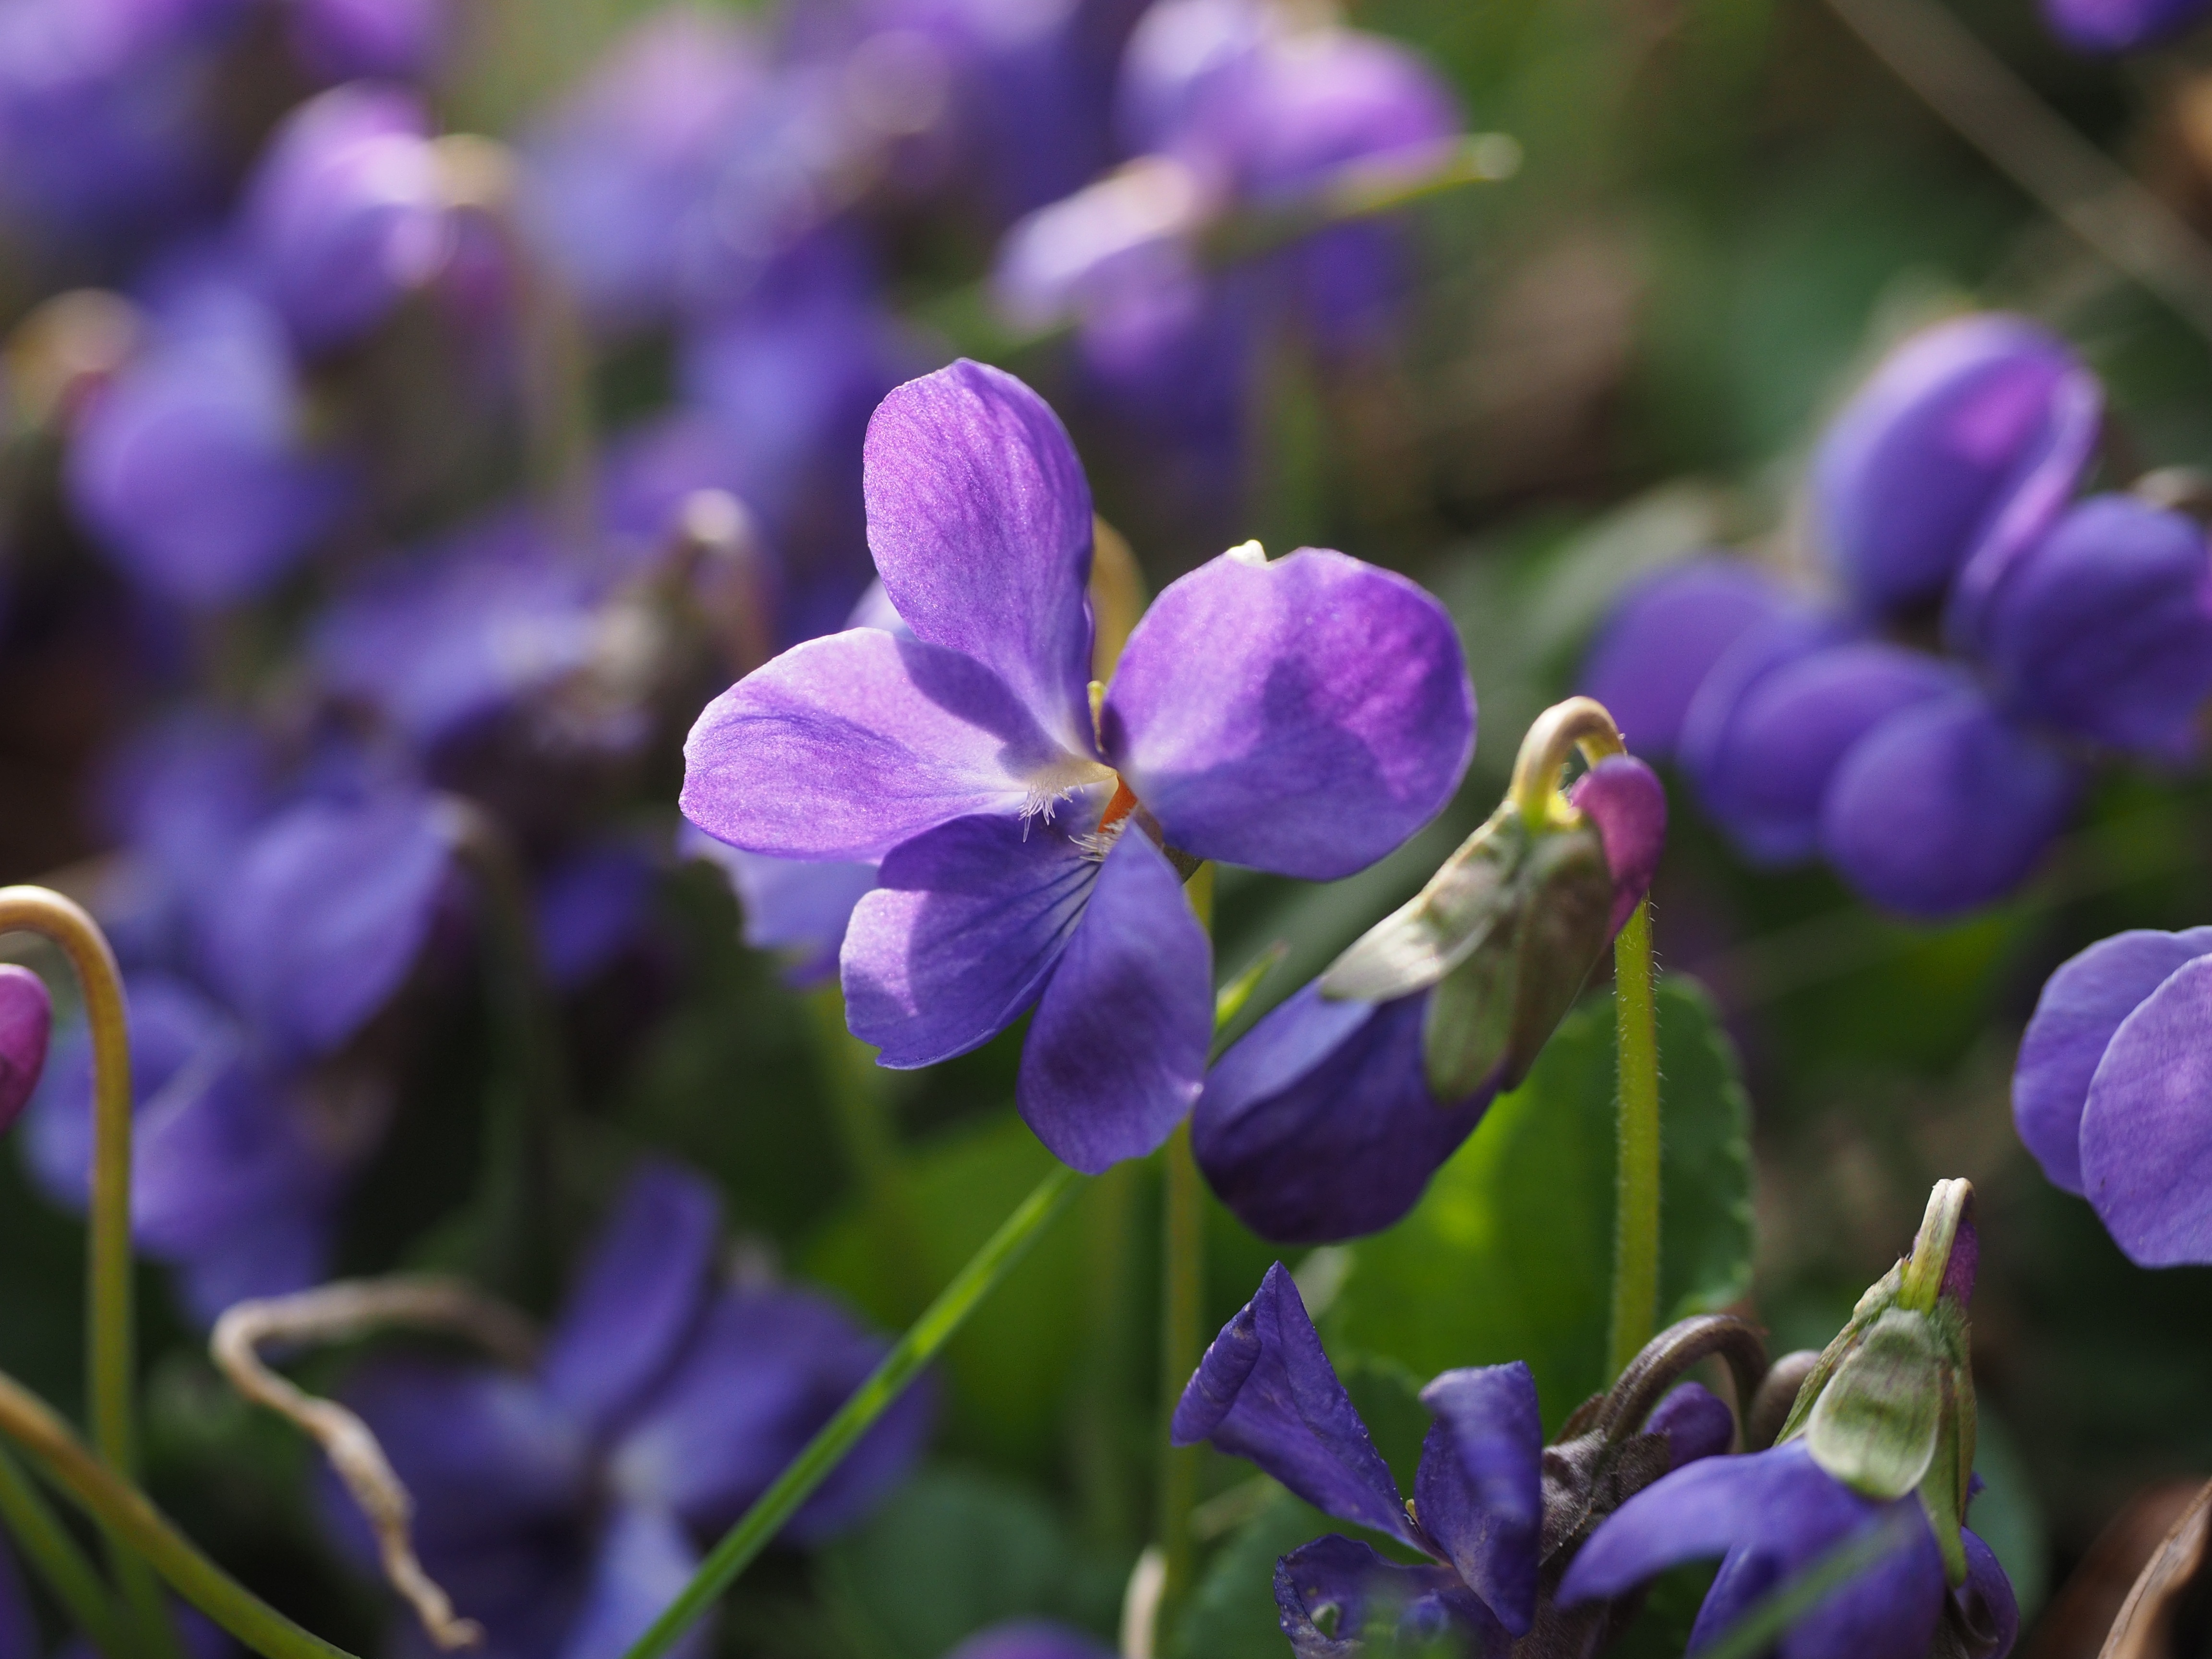
nature, forest, blossom, plant, flower, purple, petal, bloom, spring, botany, flora, wildflower, violet, smell, fragrant, viola, fragrance, macro photography, harbinger of spring, flowering plant, violaceae, herbaceous plant, violet plant, land plant, violet family, dayflower family, everlasting sweet pea, rosette plant, violas, viola odorata, march violets, scented violets, fragrant violets